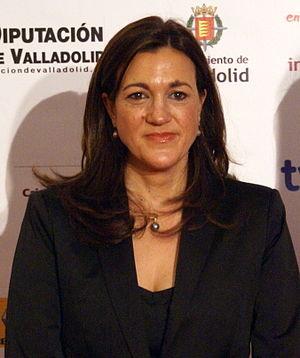
Eduardo Madina Muñoz, né le 11 janvier 1976 à Bilbao en Espagne, est un homme politique espagnol membre du Parti socialiste ouvrier espagnol.
María Soraya Rodríguez Ramos, née le 1ᵉʳ décembre 1963 à Valladolid, est une femme politique espagnole ayant appartenu au Parti socialiste ouvrier espagnol.